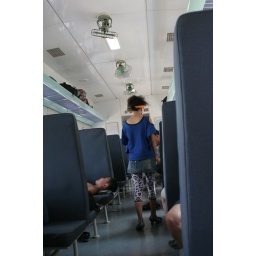
girl in blue